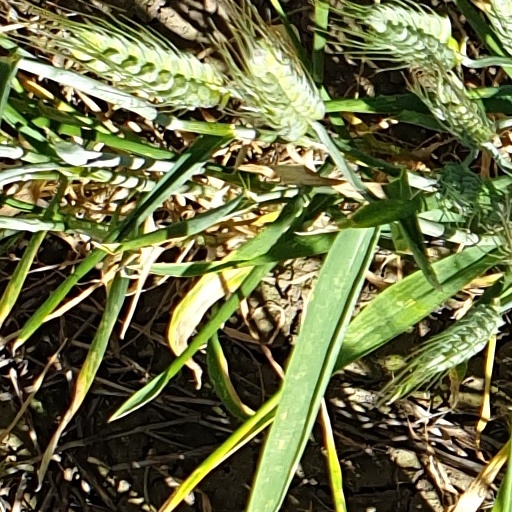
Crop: wheat